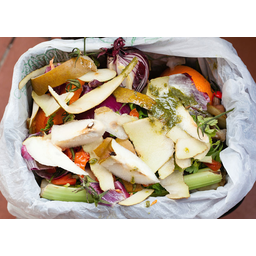
Label: generalcompost